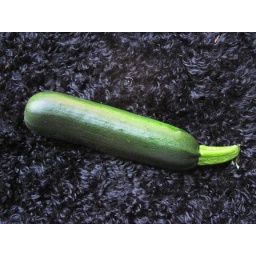
Yes, you CAN grow a zuccini in a flower pot